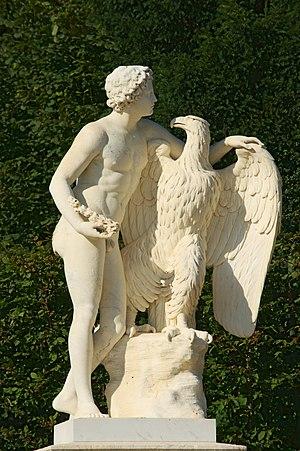
Ganymède par Pierre Laviron (1650-1685) - Parc de Versailles, rampe nord de Latone.
Pierre Laviron, baptisé à Anvers le 13 novembre 1650 et mort à Paris le 7 novembre 1685, est un sculpteur français.